Steven Mintz

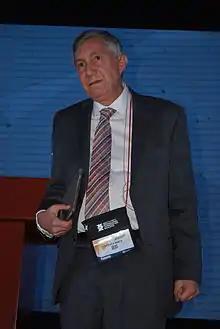
Stephen Mintz presenting at the 2o Congreso de la Innovación Educativa at Tec de Monterrey, Campus Ciudad de Mexico

A cultural historian trained in the methods of the new social history, he is the author and editor of 14 history books, focusing on such topics as families and children, antebellum reform, slavery and antislavery, ethnicity, and film. His first book, "A Prison of Expectations: The Family in Victorian Culture" (1983), examined the psychological dynamics within a series of prominent literary families in Britain and the United States against a backdrop of broader cultural concerns about authority, discipline, and legitimacy. This volume, an early attempt to apply the concept of Victorianism to the study of mid-nineteenth-century American culture, also sought to explore the links between familial experience and literary expression and reveal how family conflicts embodied religious and cultural tensions.